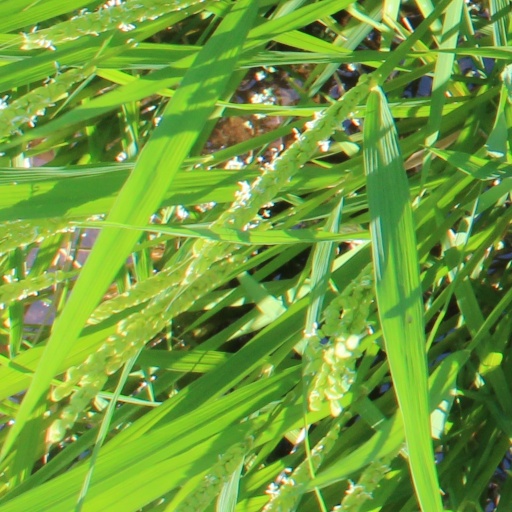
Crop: rice